Peter Knight (musician)

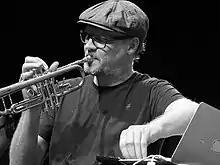
Knight in 2014

Peter Knight (born 12 March 1965) is an Australian musician, composer and producer. He was the Artistic Director and co-CEO of the Australian Art Orchestra from 2013 to 2023 and founding member of Melbourne group Way Out West., 5+2 Brass Ensemble, and Hand to Earth